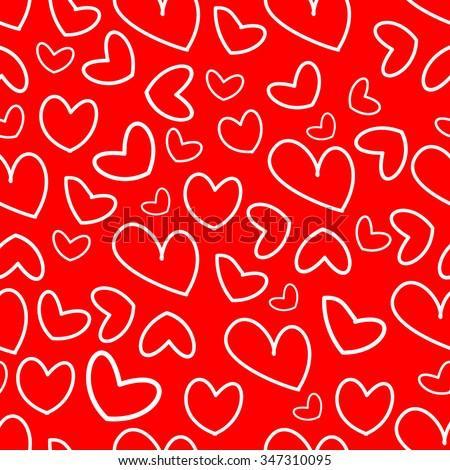
pattern with white outlines of hearts on a red background